Beach party film

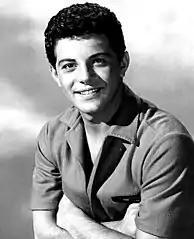
Frankie Avalon, star of "Beach Party", 1963.

The beach party film is an American film genre of feature films which were produced and released between 1963 and 1968, created by American International Pictures (AIP), beginning with their surprise hit, "Beach Party", in July 1963. With this film, AIP is credited with creating the genre. In addition to the AIP films, several contributions to the genre were produced and released by major and independent studios alike. According to various sources, the genre comprises over 30 films, with the lower-budget AIP films being the most profitable.